Đuro Salaj

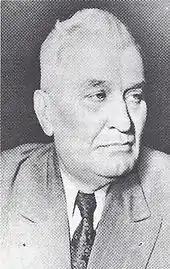
Đuro Salaj

Đuro Salaj (1889 – 20 May 1958) was one of the founders of the Communist Party of Yugoslavia and the first president of the United Labour Unions of Yugoslavia.